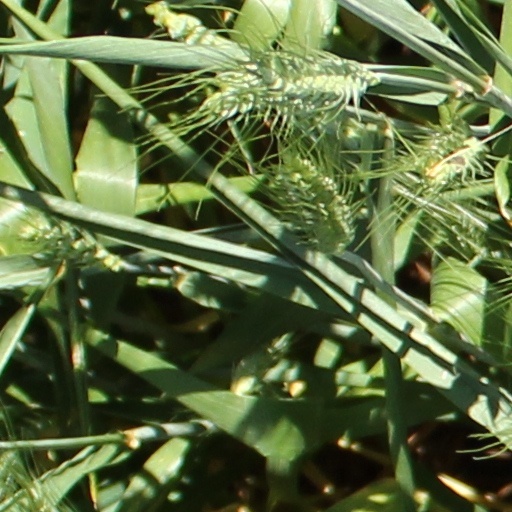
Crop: wheat